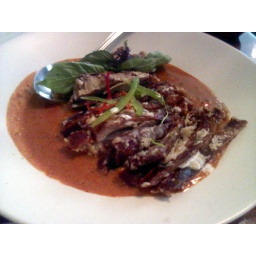
Delicious! Crispy pieces of tender duck in a spicy red curry sauce.